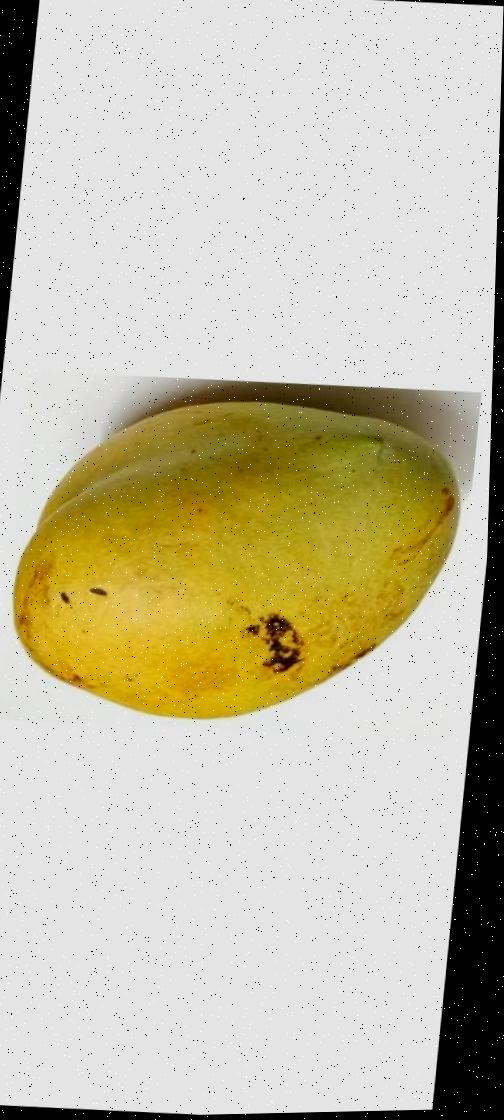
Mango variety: Bari-11